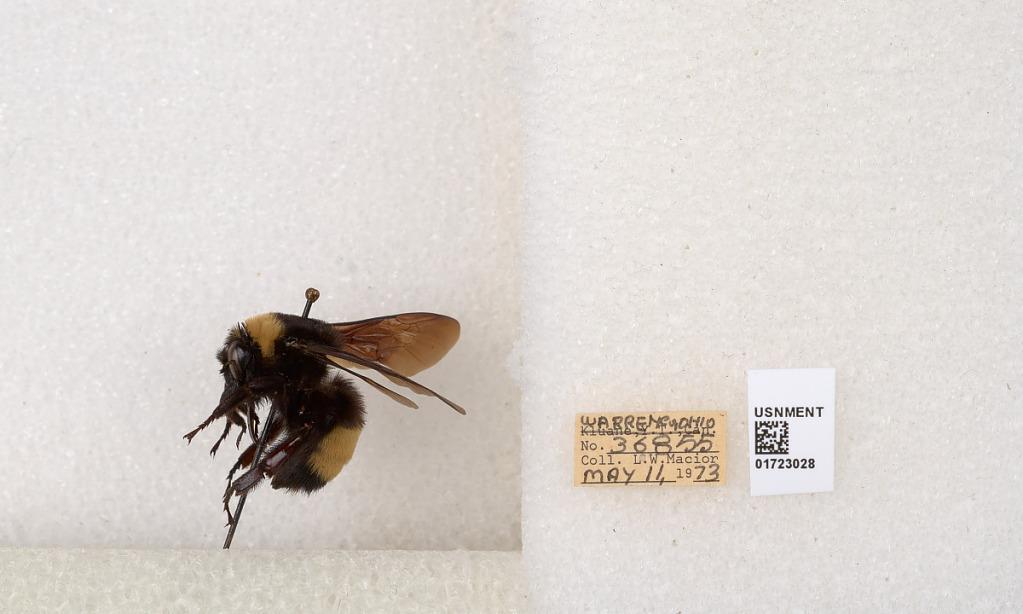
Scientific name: Bombus (Bombus) nevadensis auricormus
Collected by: L. Macior
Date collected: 1973-5-11
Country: United States
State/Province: Ohio
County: Warren
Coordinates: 39.4276, -84.1668